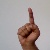
The image shows a hand gesture representing the letter 'D' in Indian Sign Language.